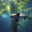
Label: shark